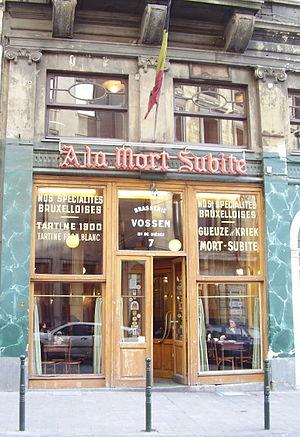
Théophile Vossen, né à Lombeek-Notre-Dame, est le créateur de la gueuze Mort Subite et était le tenancier du café La Cour royale. On y jouait des parties de dés où le perdant était appelé le mort, comme celles-ci avaient un certain succès, il décida de renommer son café À la mort subite.
À la Mort Subite est un café typiquement bruxellois situé rue Montagne-aux-Herbes Potagères 7 tenu originellement par Théophile Vossen, l'inventeur de la bière Mort Subite. L’établissement est toujours exploité par la famille Vossen. La bière elle par contre est produite par la brasserie Mort Subite filiale d'Alken-Maes, elle-même filiale de Heineken. Le café est classé depuis le 17 septembre 1998.
Brasserie Mort Subite, anciennement Brasserie De Keersmaeker, est une brasserie à Kobbeghem, dans la commune belge de Asse.
La Mort Subite est une marque de bière belge à fermentation spontanée de type lambic, créée par Théophile Vossen à Bruxelles, et actuellement produite par la brasserie Mort Subite anciennement dénommée brasserie De Keersmaeker située à Kobbeghem dans le Pajottenland.